Ainu culture

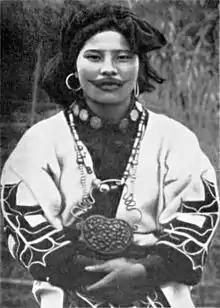
A woman with tattoos around her mouth. She wears ninkali (earrings) in her ears, a lektumpe (necklace) around her neck, and a tamasai (necklace) down her neck

In the Middle Ages, the Ainu traded dried salmon, bear and sea animal pelts, and raptor feathers for Japanese luxury goods such as silk fabrics and lacquerware. In order to secure salmon as trade goods, there were also villages that specialized in salmon fishing as their livelihood. This kind of trading economy was established around the middle of the ninth century and was inherited by the Ainu culture.